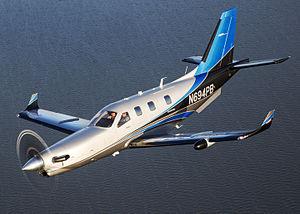
Le TBM 900 est un avion monomoteur conçu et assemblé par le constructeur aéronautique français Daher. Héritier direct du TBM 850, le TBM 900 est commercialisé comme le mono-turbopropulseur le plus rapide du marché.
L'aviation d'affaires désigne la branche du transport aérien consacrée au transport de passagers à la demande dans un but non touristique. Il se distingue ainsi de l'aviation civile de lignes régulières et non régulières.